Bart the Genius

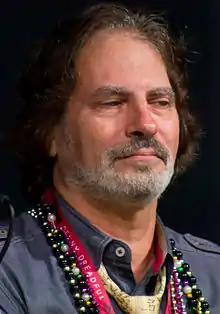
David Silverman directed the episode.

The concept for the episode developed from writer Jon Vitti coming up with a long list of bad things Bart would do for attention, imagining the potential consequences. The only idea that developed into an interesting episode concept was Bart's cheating on an IQ test. This idea was based on an incident from Vitti's childhood when a number of his classmates did not take an intelligence test seriously and suffered poor academic treatment because of it. Because Bart was already obviously unintelligent, Vitti reversed the problem for his episode. Vitti used all his memories of elementary school behavior to produce a draft script of 71 pages, substantially above the required length of about 45 pages.